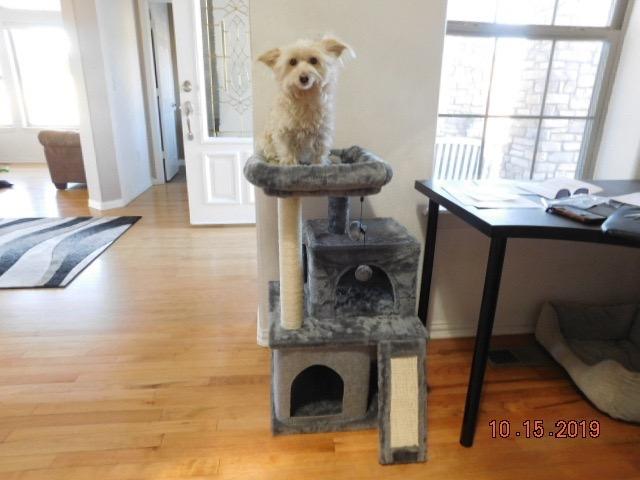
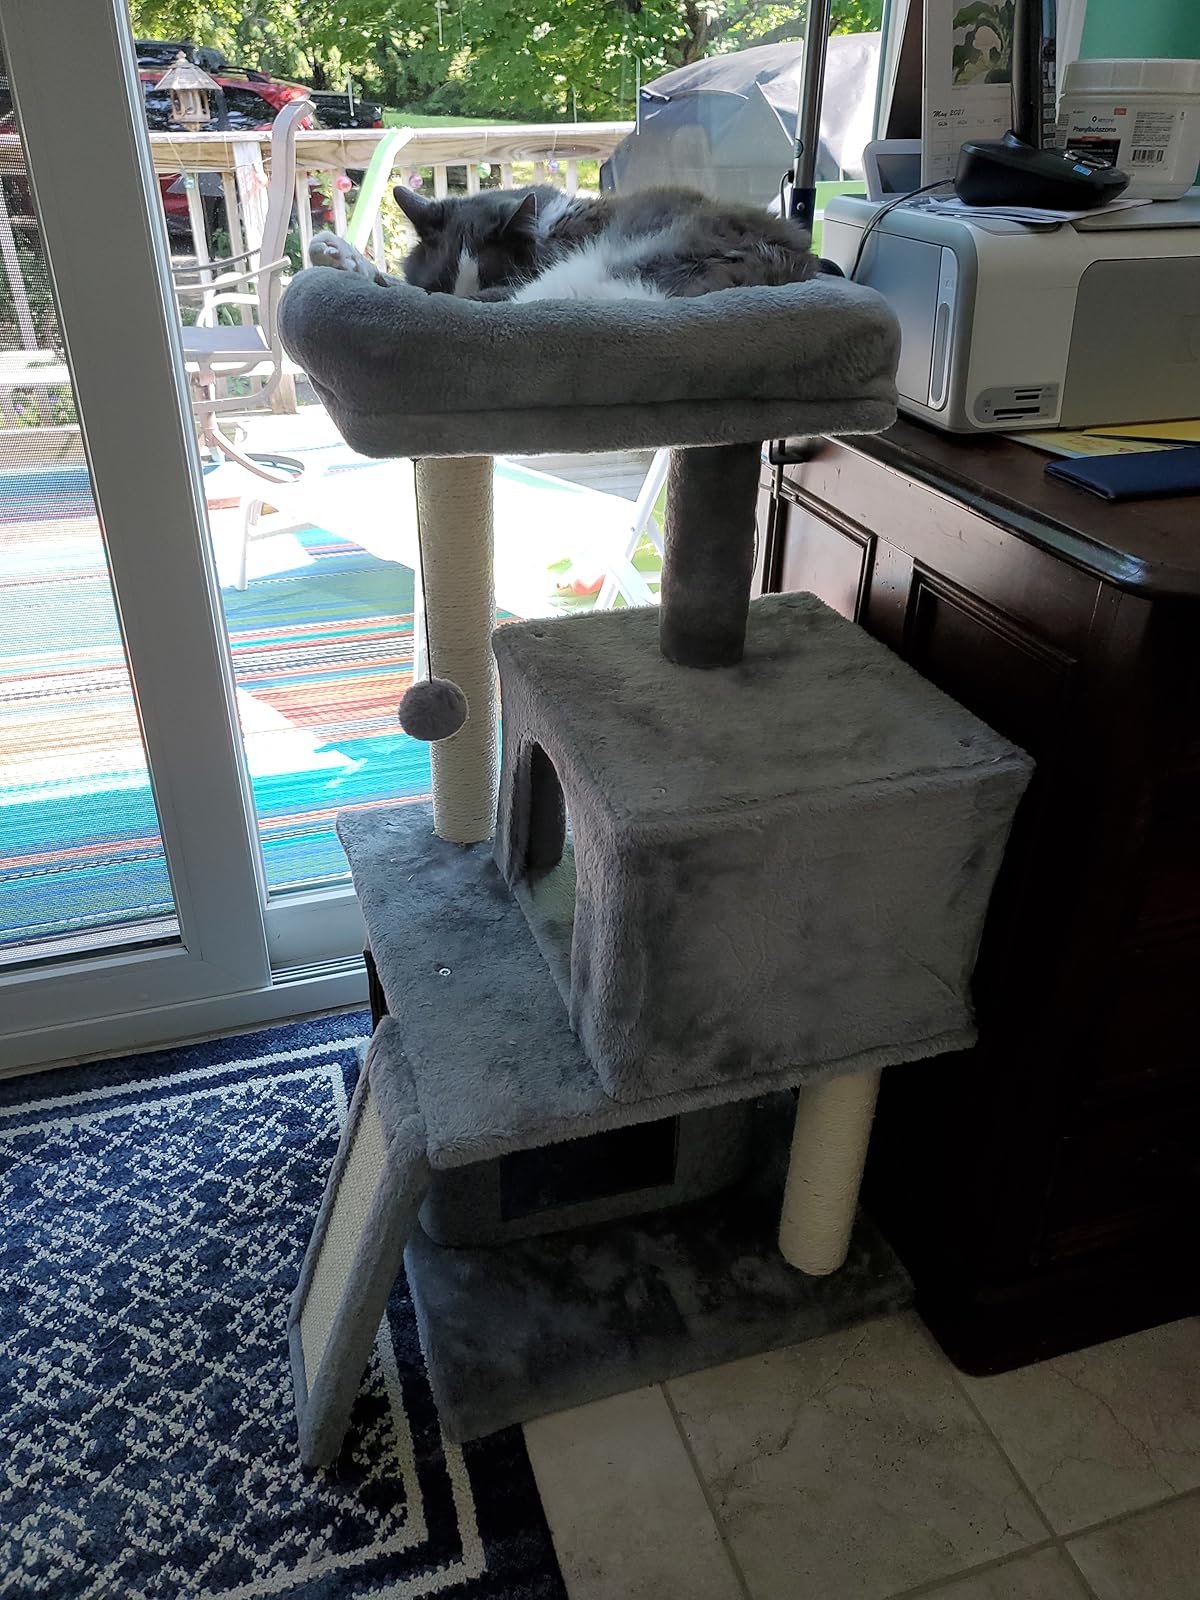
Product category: items_cat tree
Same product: yes